Croesus

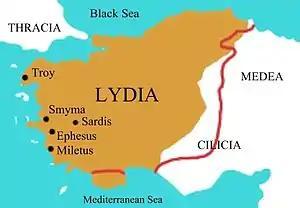
Lydia's borders under King Croesus

Croesus was born in 620 BC to the king Alyattes of Lydia and one of his queens, a Carian noblewoman whose name is unknown. Croesus had at least one full sister, Aryenis, as well as a half-brother named Pantaleon, born from an Ionian wife of Alyattes.